Liverpool John Lennon Airport

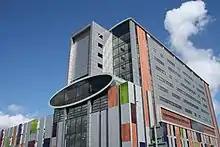
The Hampton by Hilton Liverpool John Lennon Airport

The original terminal building dating from the late 1930s, famously seen on 1960s television footage with its terraces packed with Beatles' fans, was part of the Marriott chain of hotels. It became the Crowne Plaza Liverpool John Lennon Airport Hotel after a renovation in August 2008.